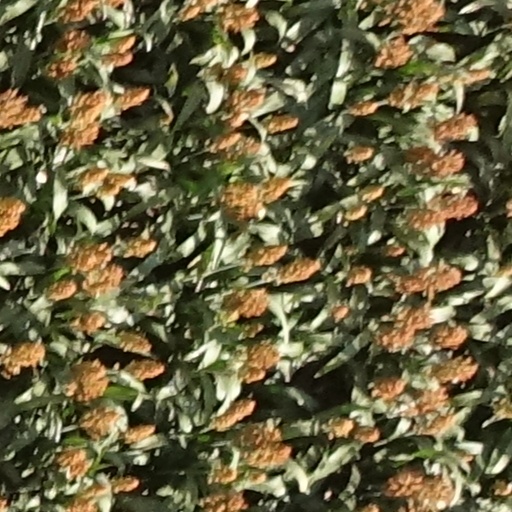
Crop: sorghum